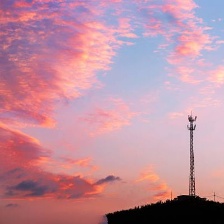
Cloud type: Cirrocumulus